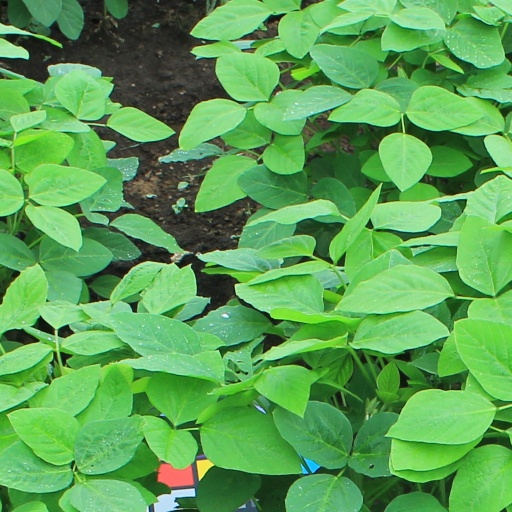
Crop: soybean